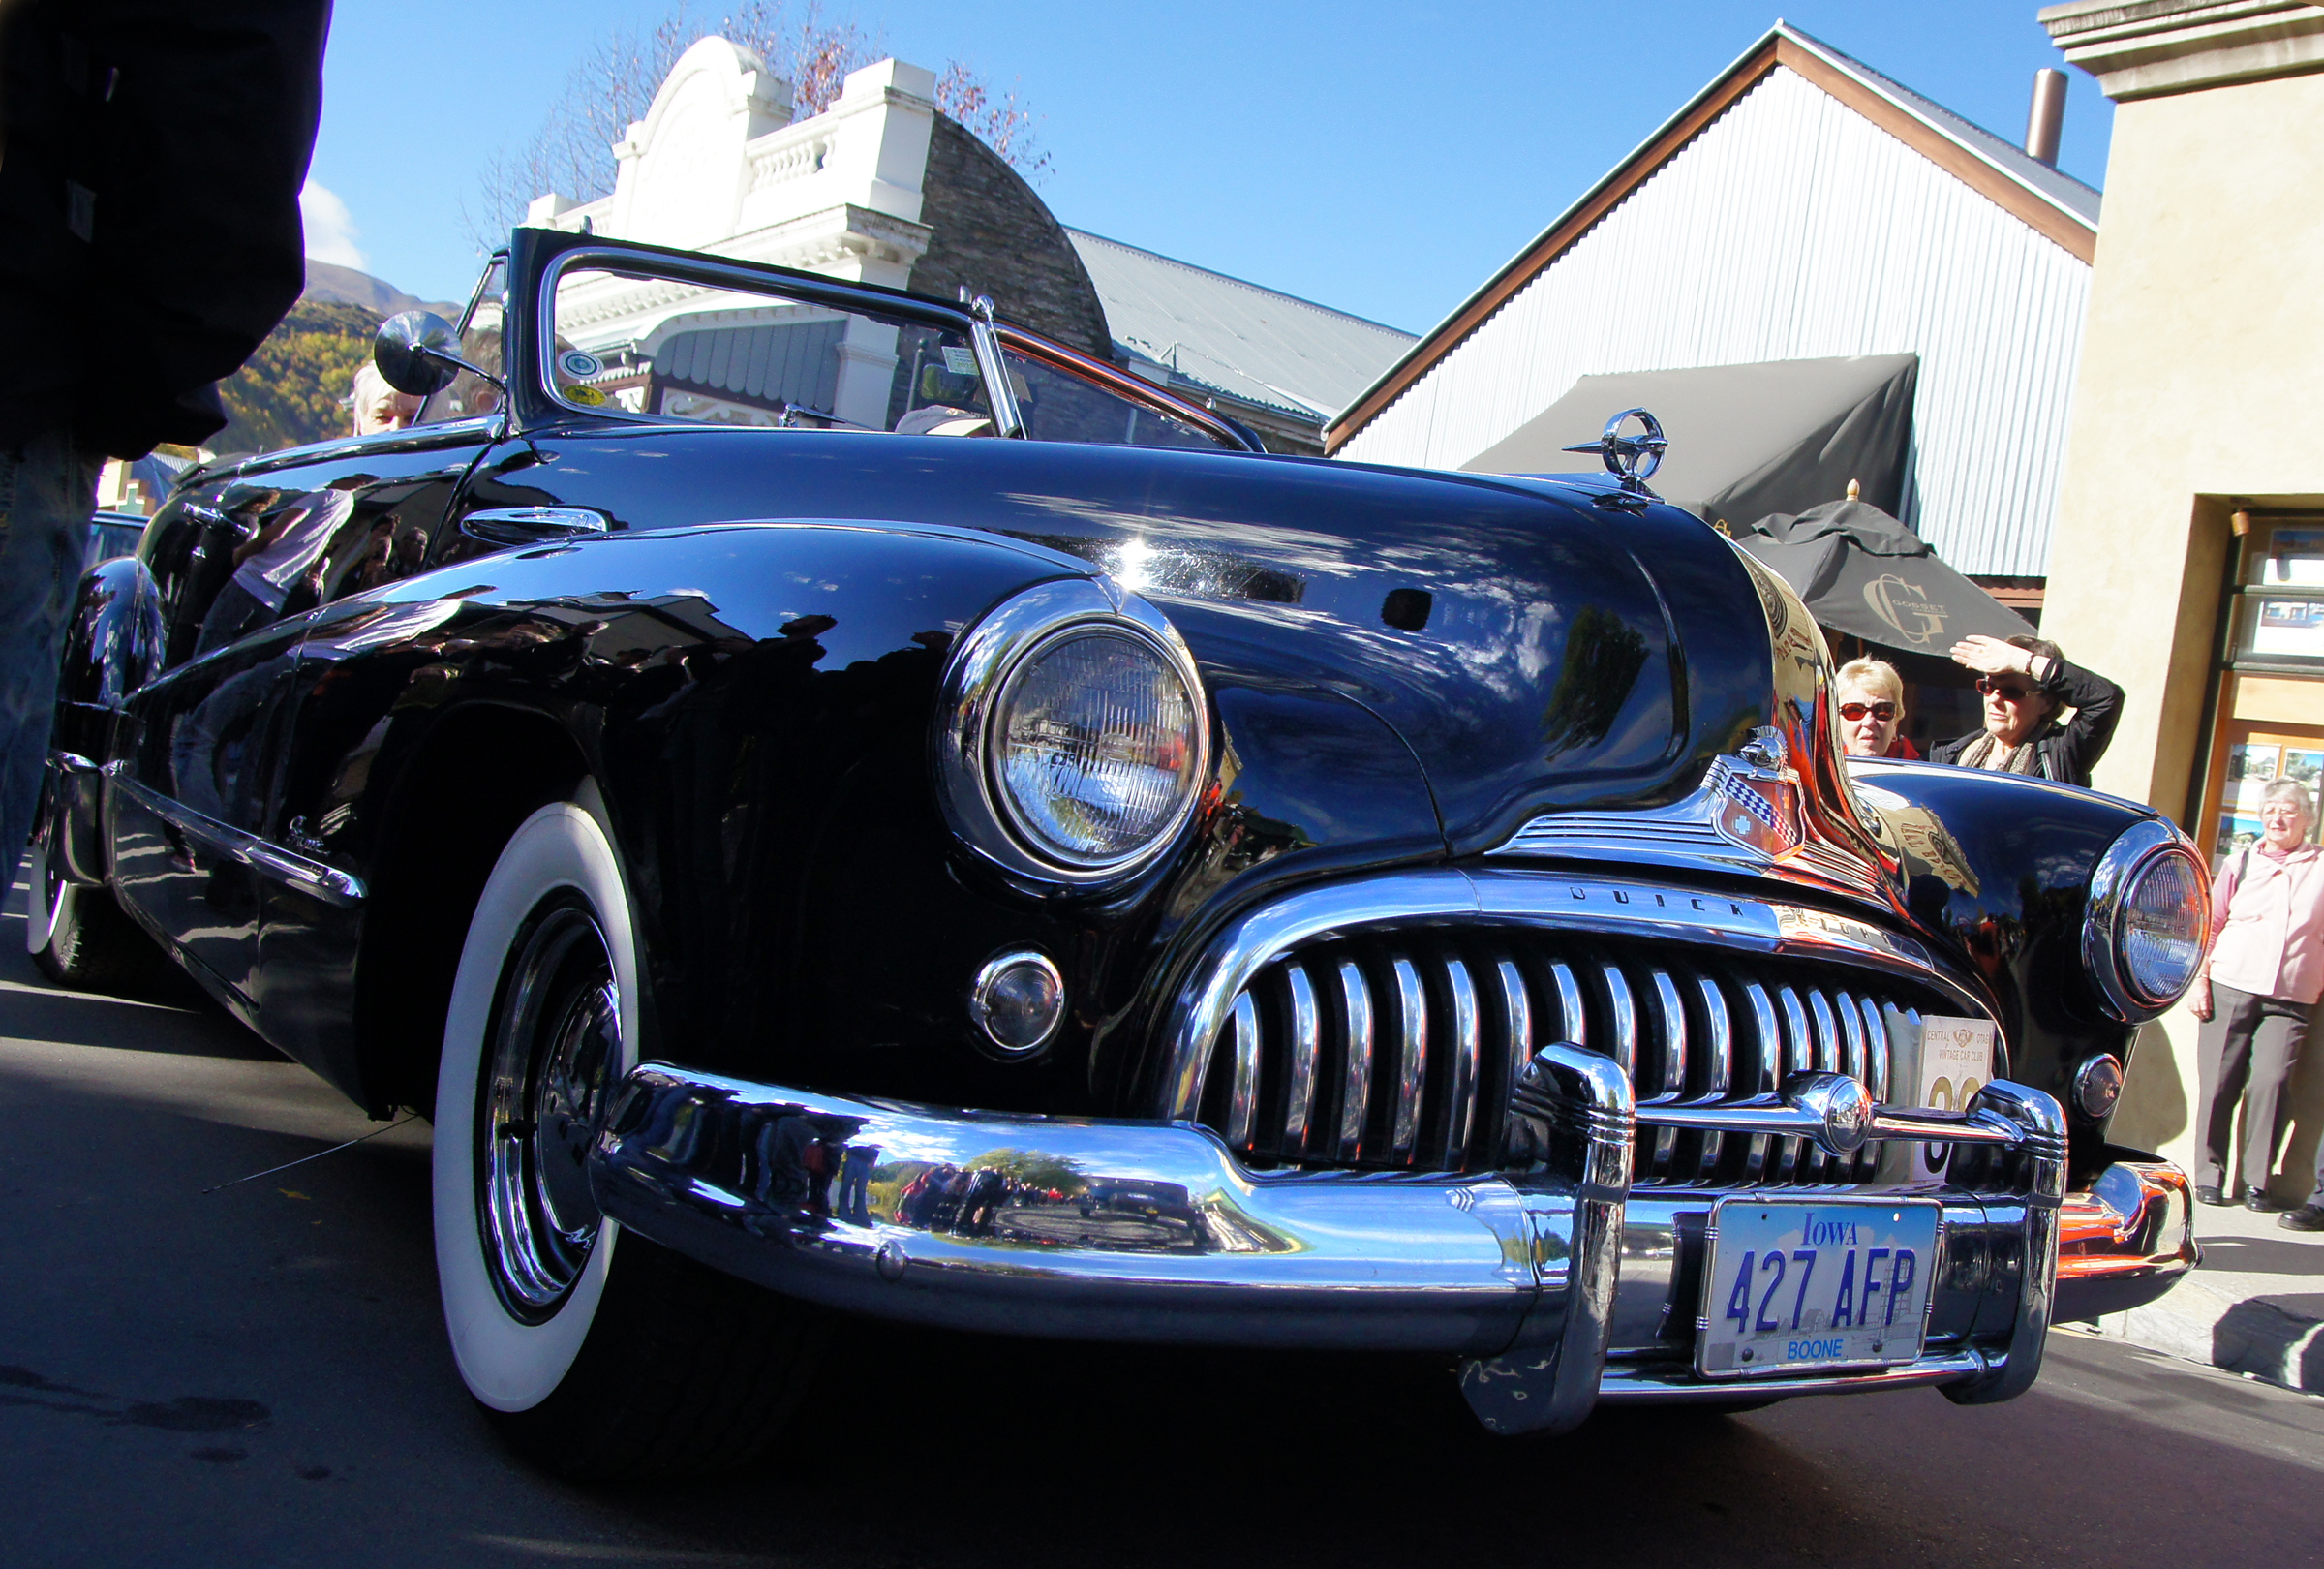
car, vehicle, motor vehicle, vintage car, cars, sedan, classic, buick, carshow, classiccars, vintagecars, autoshows, carparade, vintangecarclubs, carsrestored, antique car, hot rod, auto show, land vehicle, automobile make, automotive exterior, compact car, automotive design, luxury vehicle, mid size car, full size car, custom car